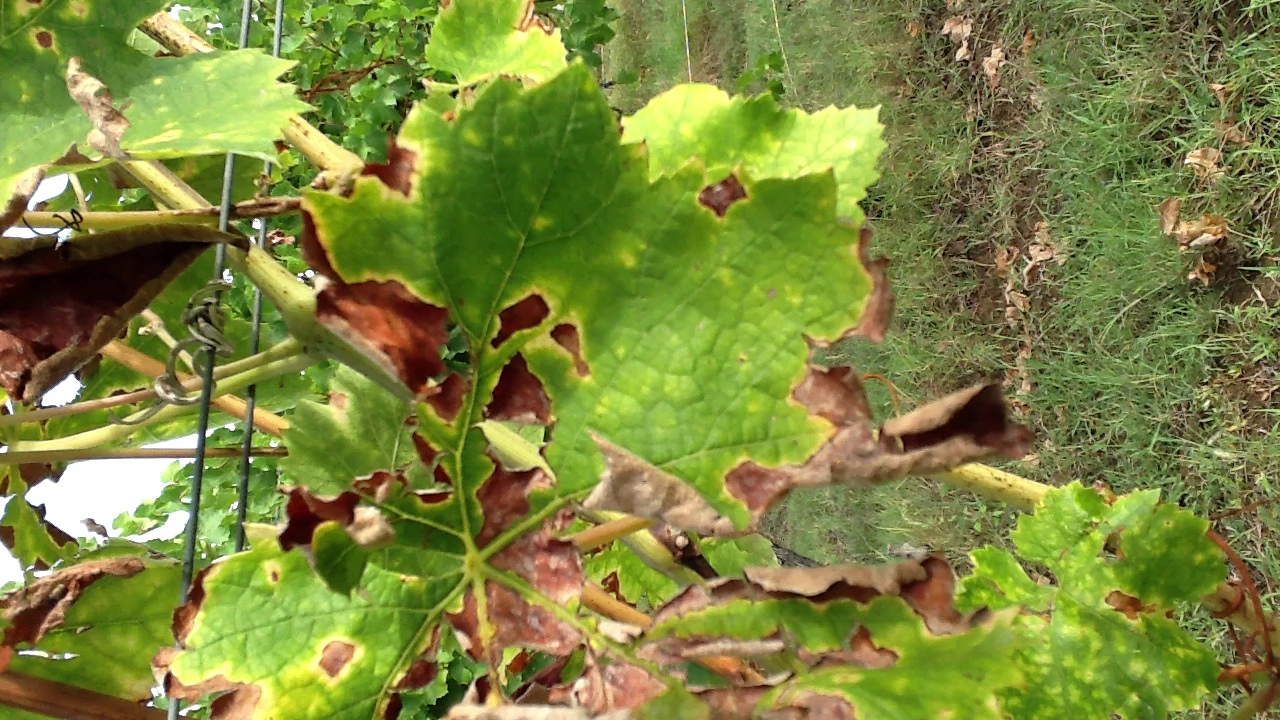
Label: esca